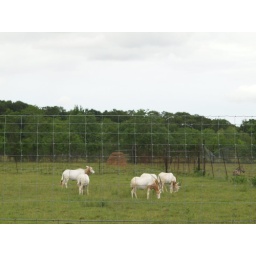
Alvin Texas bayou wildlife park animals and birds run or Roam freely in a natural habitat 2008 Zoo